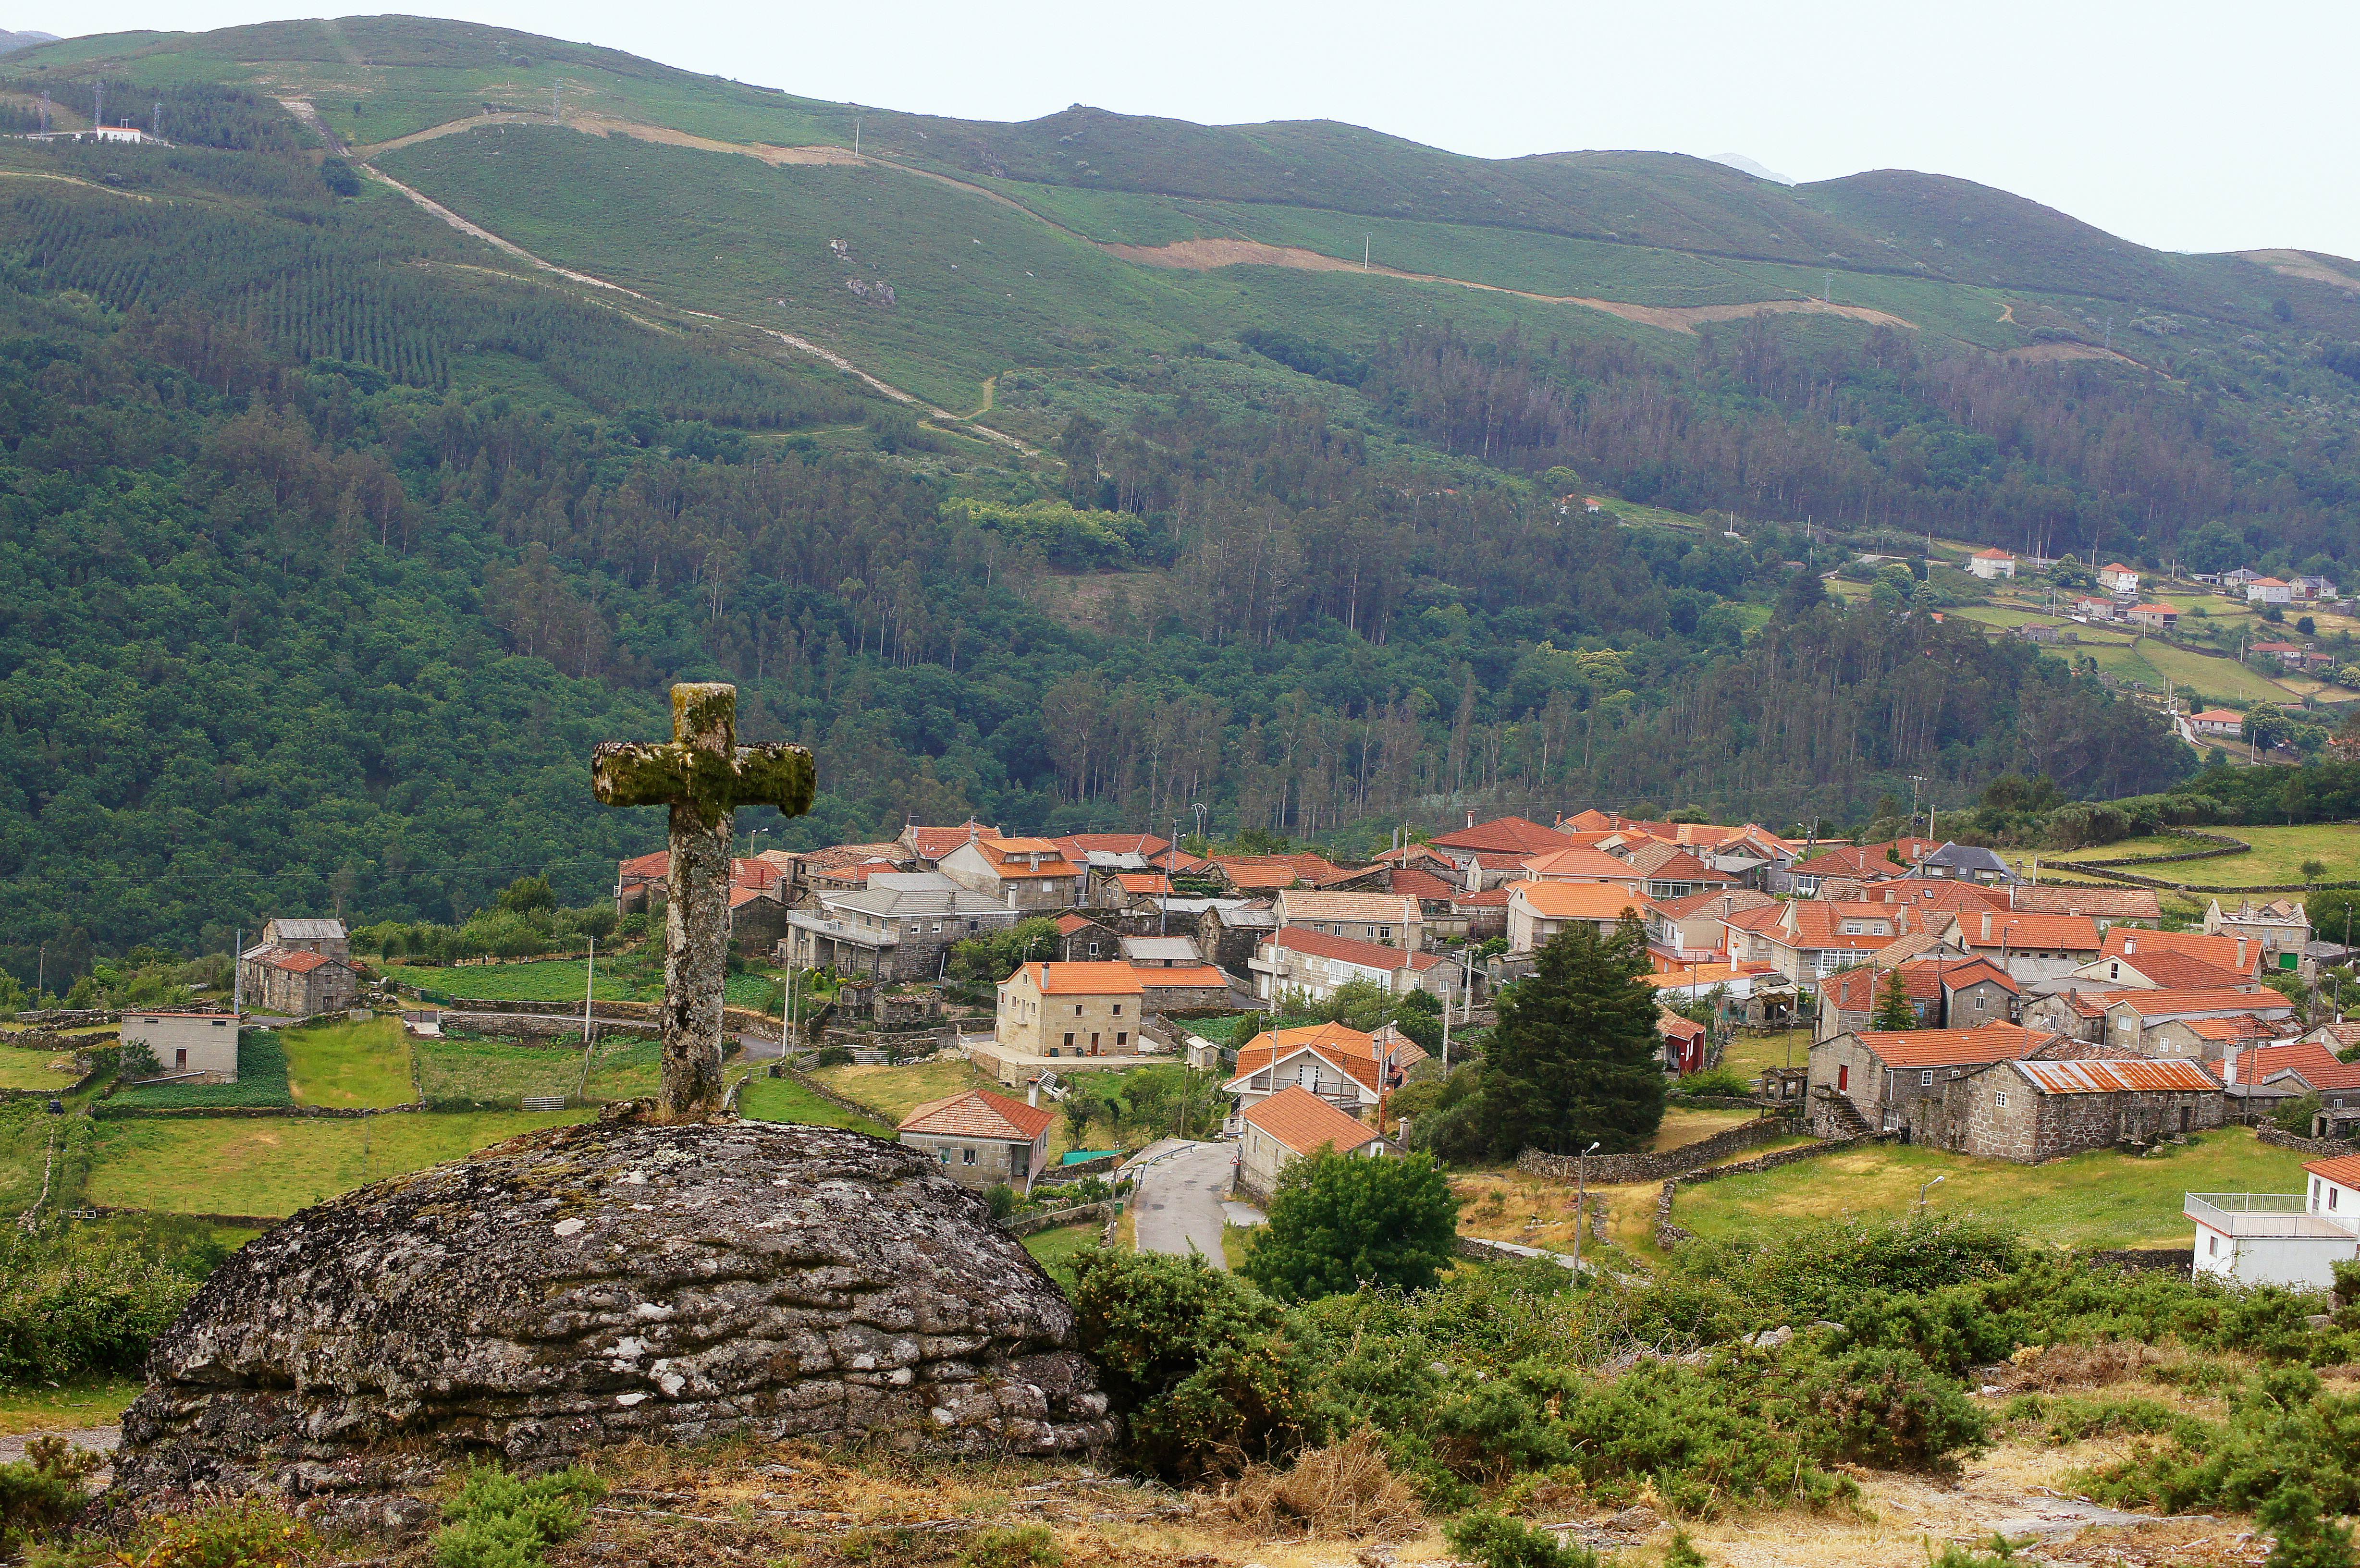
landscape, mountain, hill, town, valley, mountain range, village, highland, ruins, plateau, casa, galicia, pontevedra, paisajes, aldea, espana, ggl1, alama, covelo, sonya55, rural area, geographical feature, human settlement, mountainous landforms